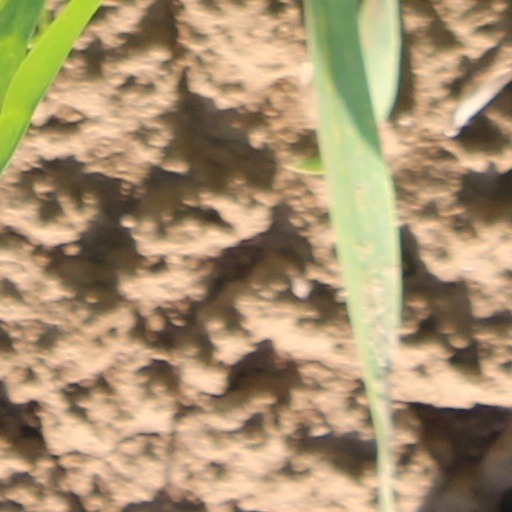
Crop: wheat